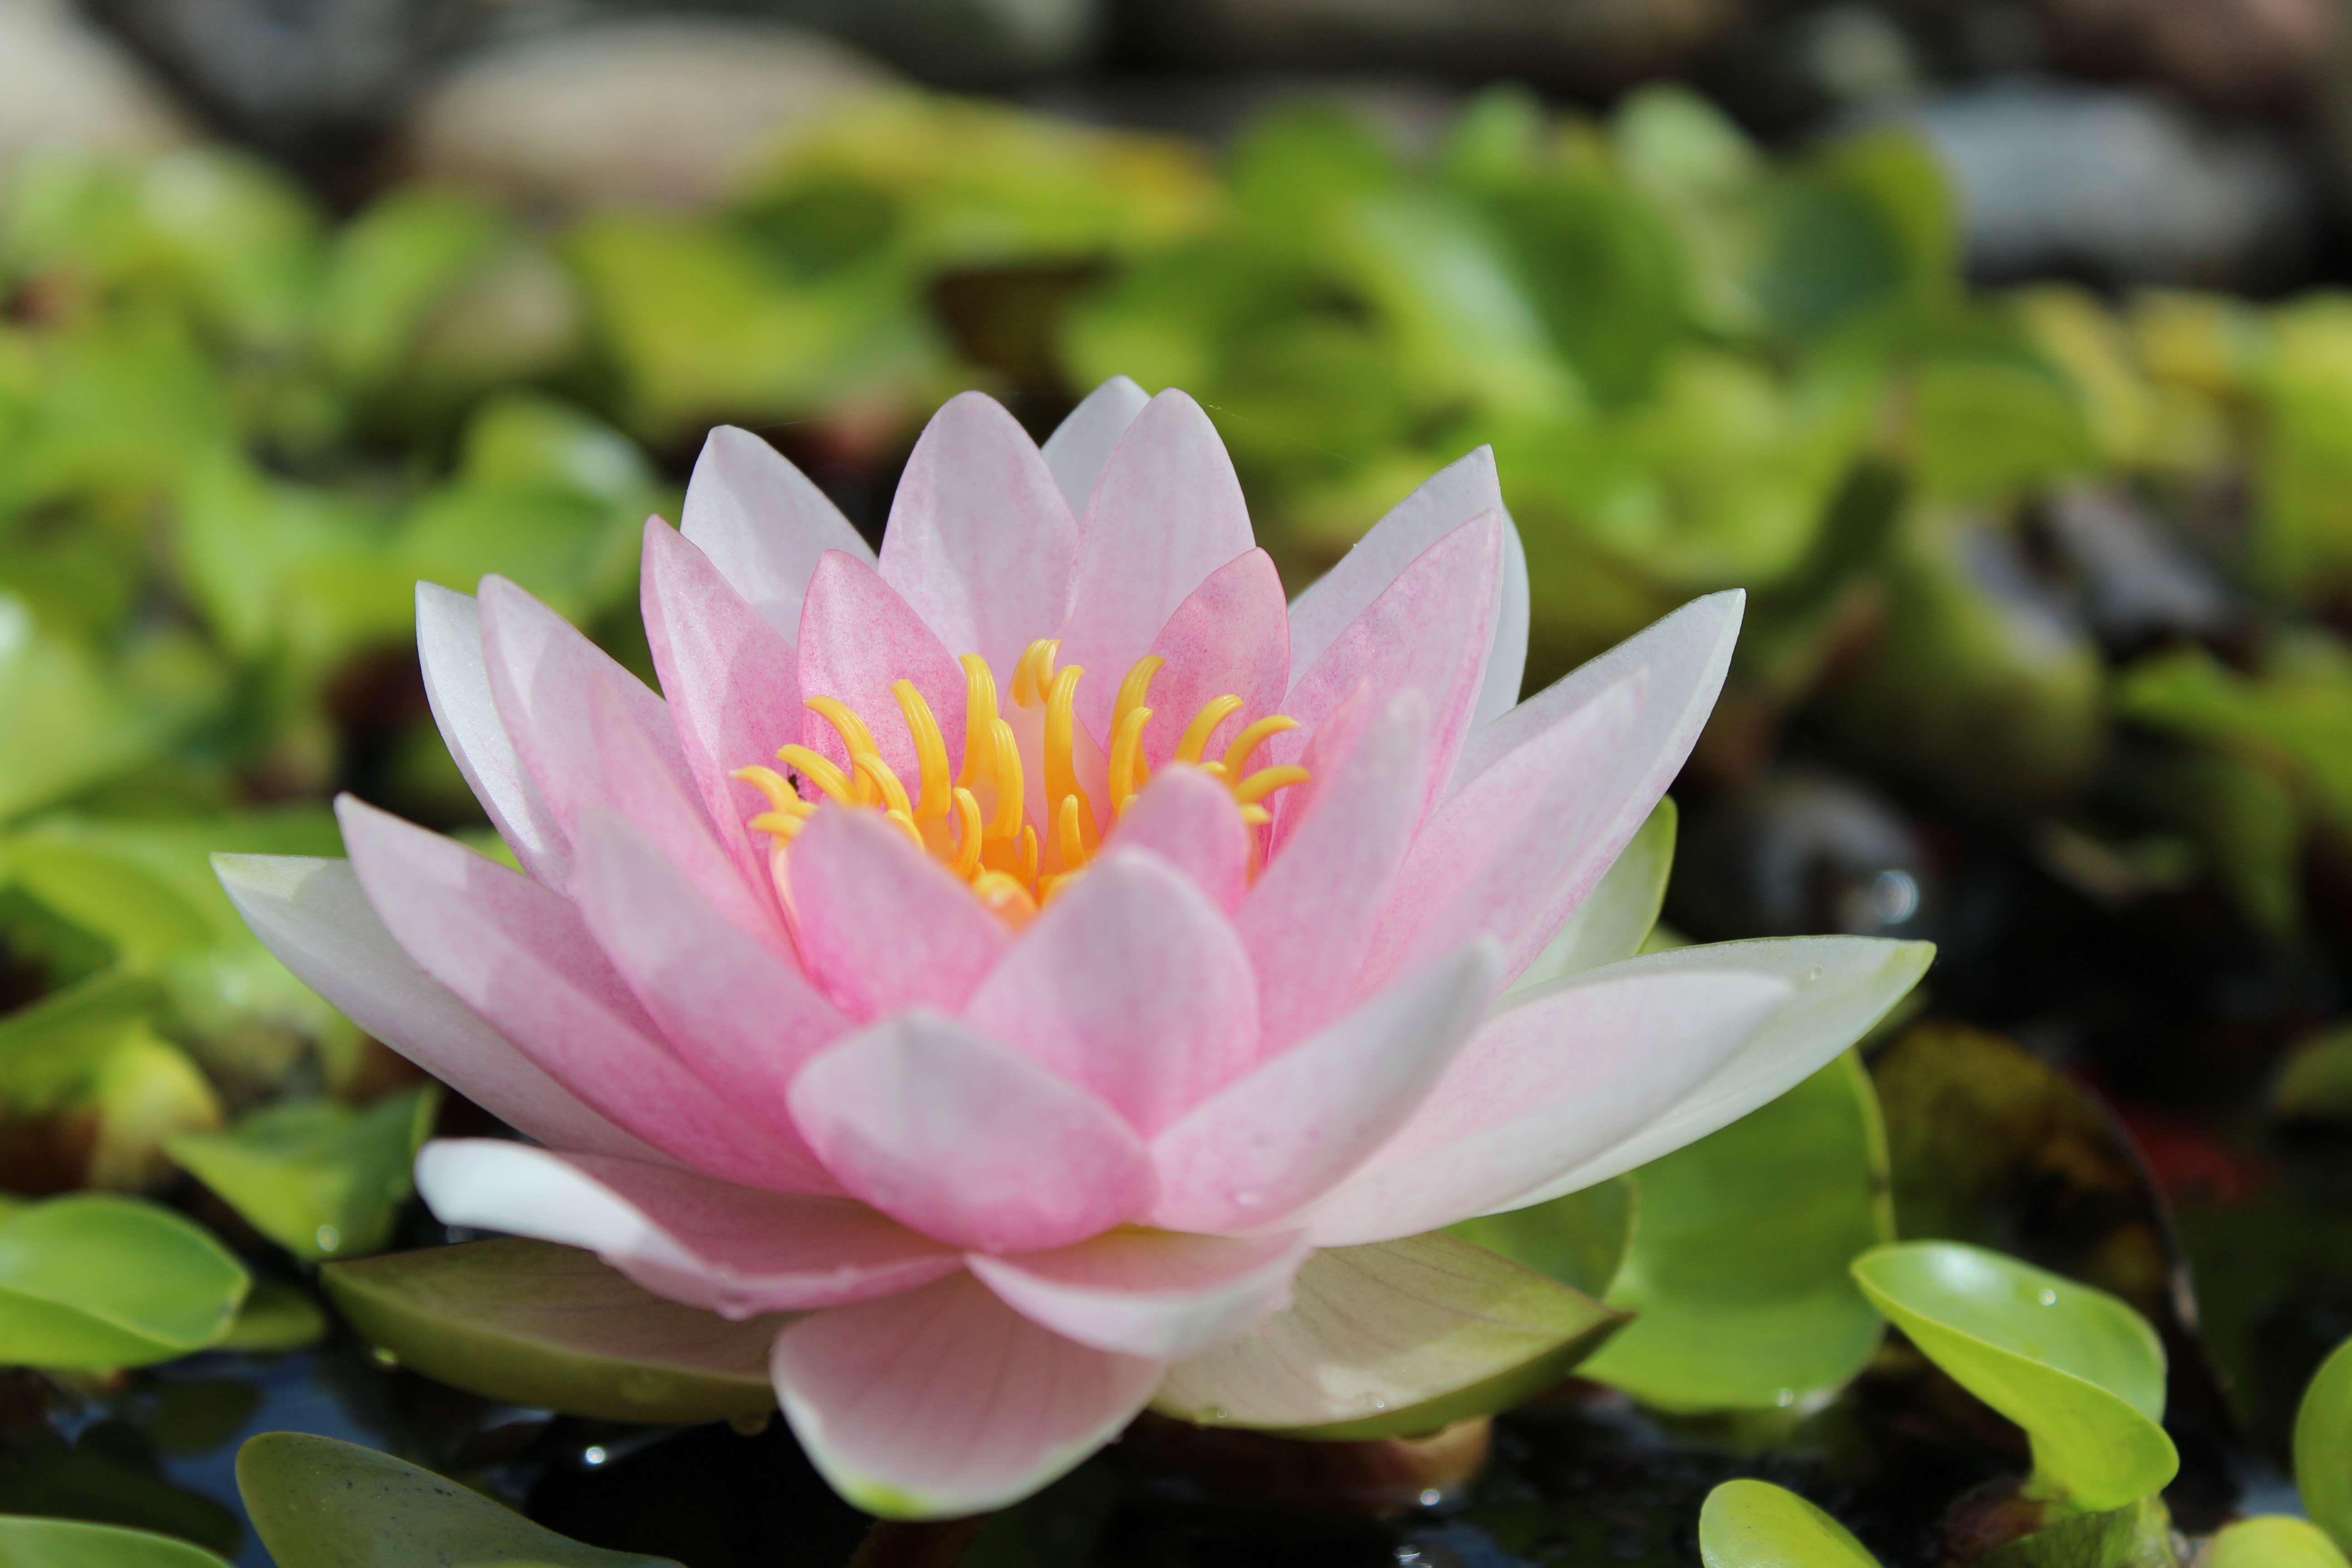
water, nature, blossom, plant, flower, petal, bloom, summer, pond, green, botany, garden, pink, sacred lotus, aquatic plant, flora, water lily, leaves, lotus, nuphar lutea, garden pond, flowering plant, pond plant, lake rosengew chs, water in the garden, land plant, lotus family, proteales